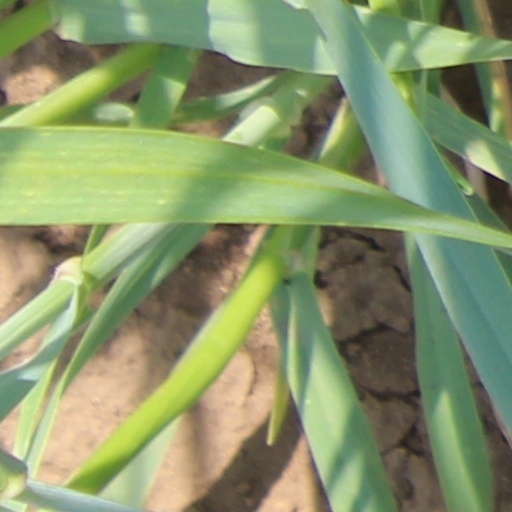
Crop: wheat